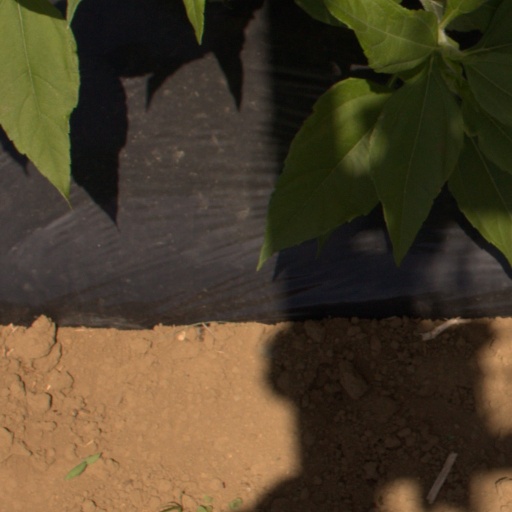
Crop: Jerusalem artichoke